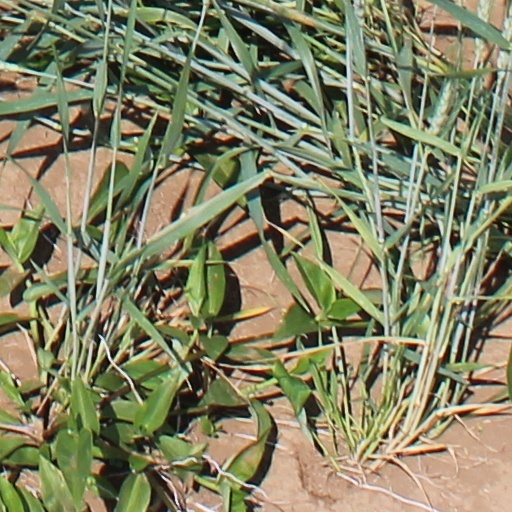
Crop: wheat